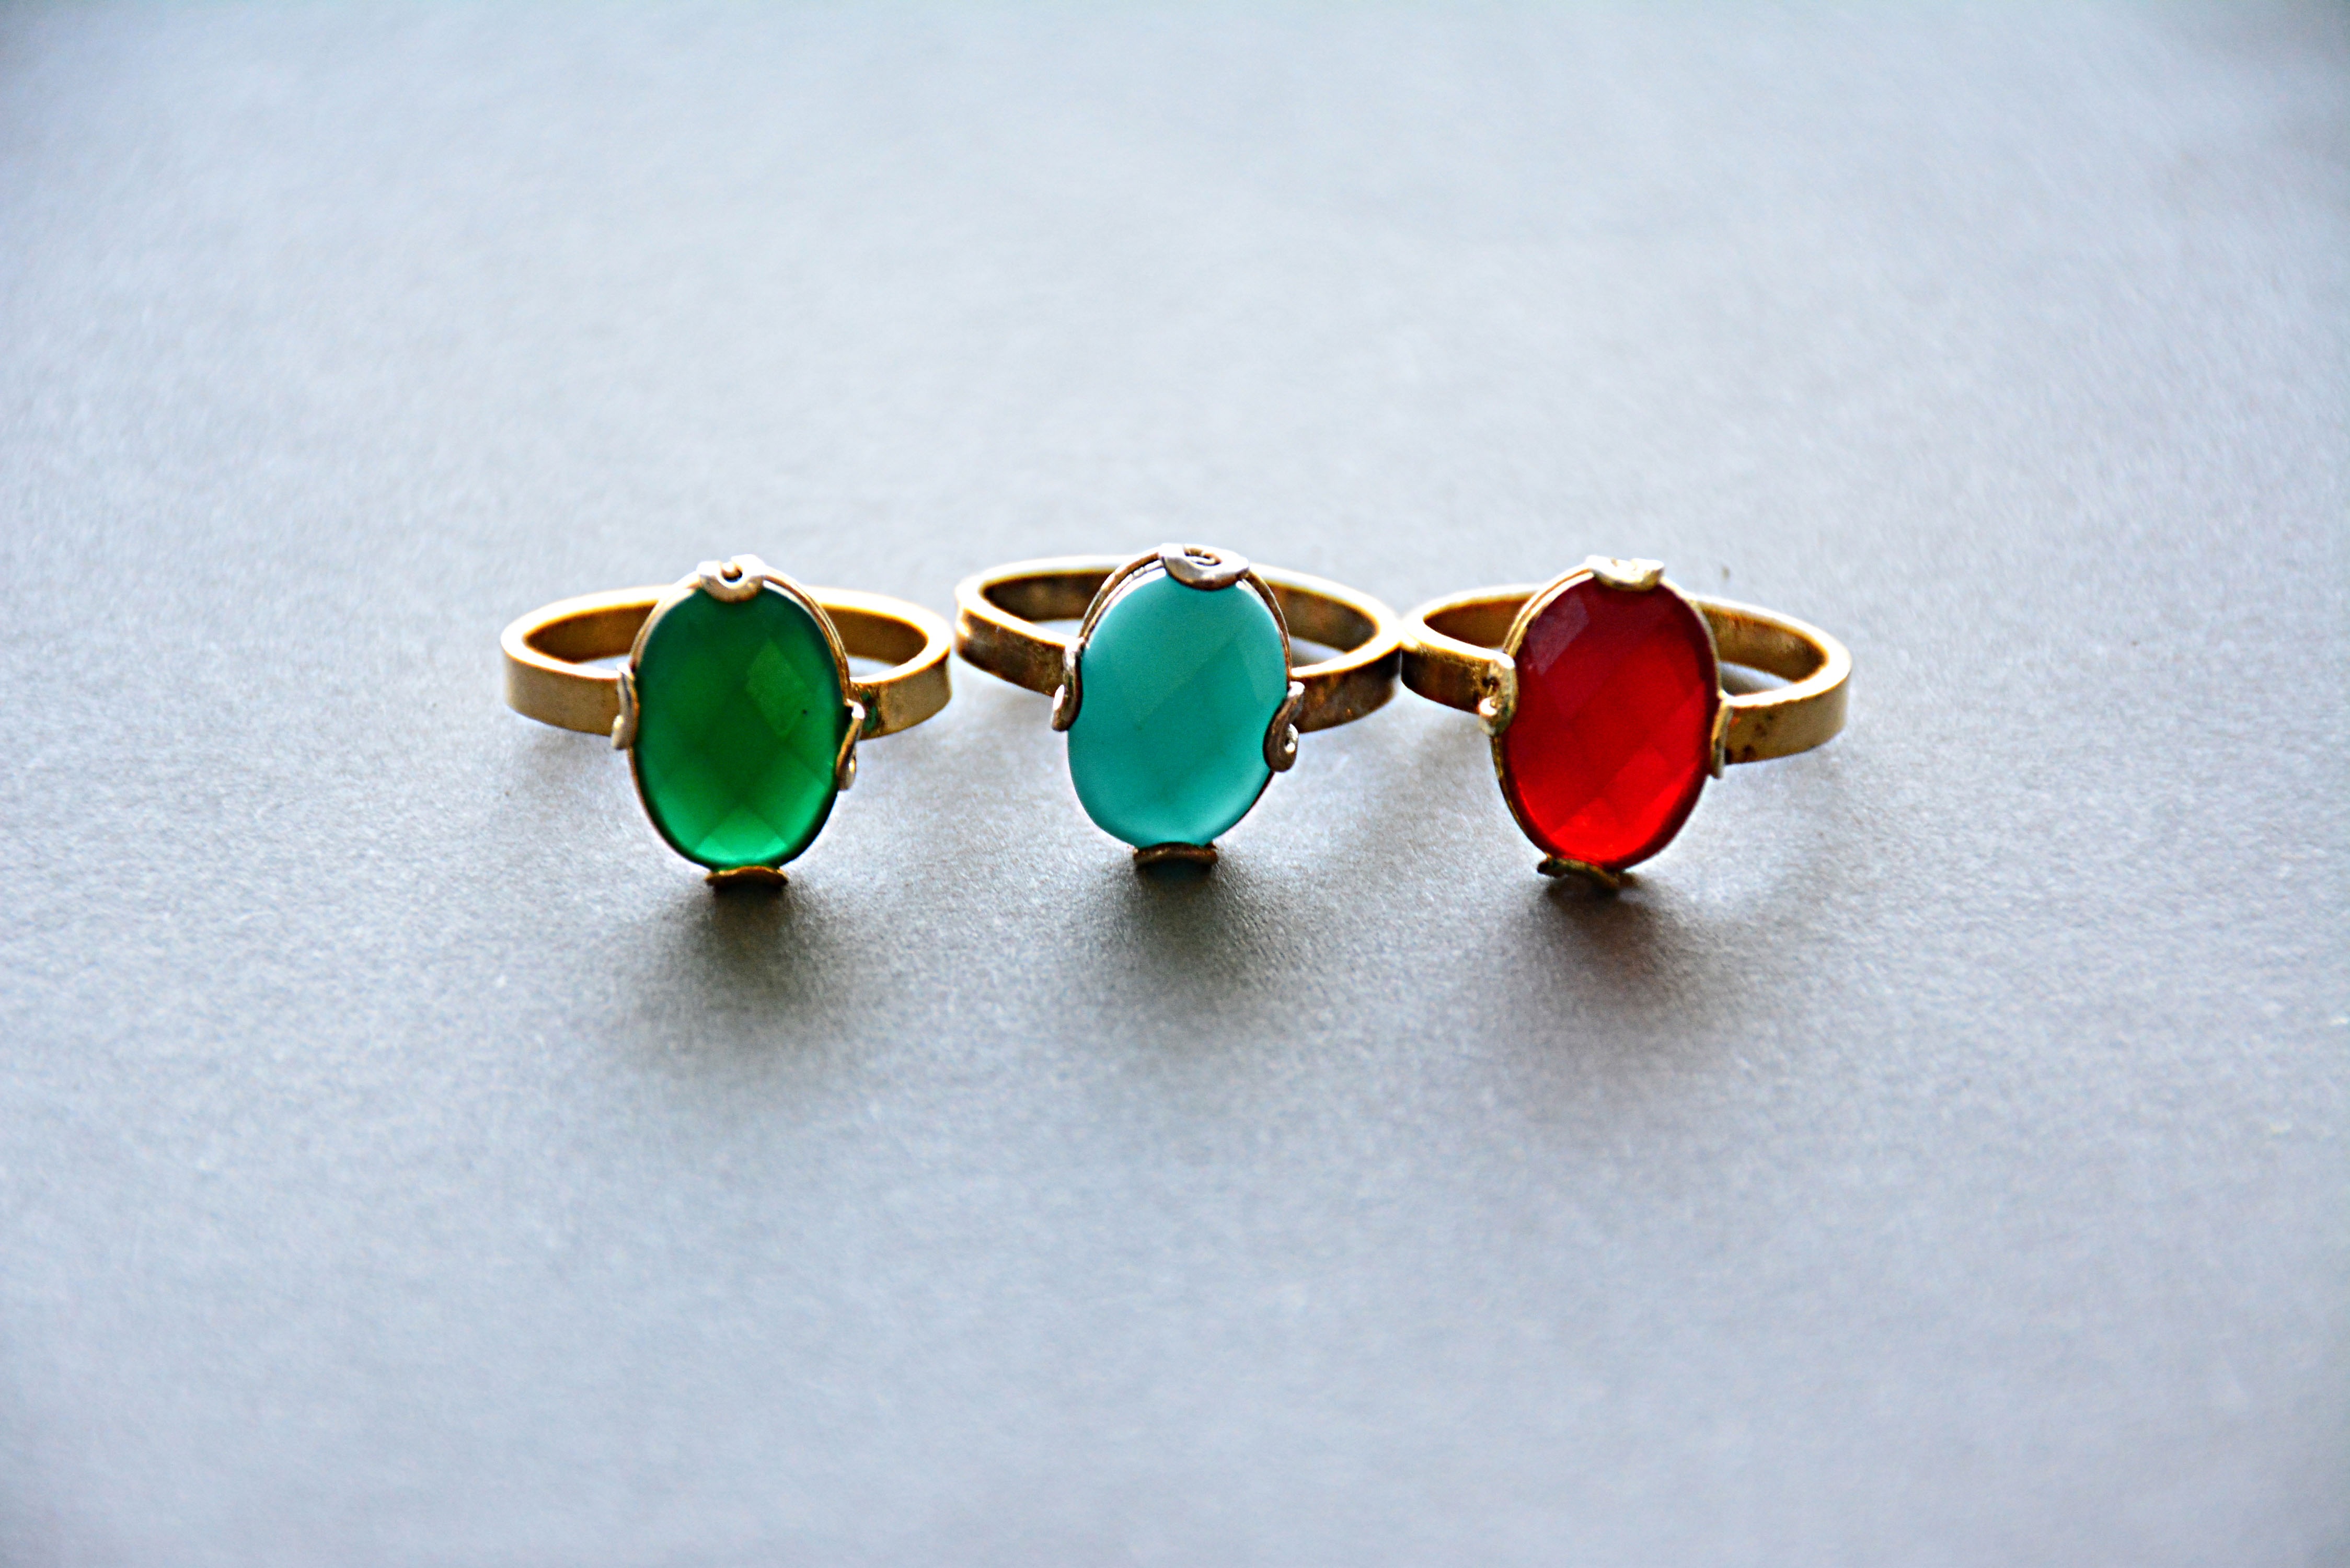
ring, love, fashion, jewelry, jewellery, jewel, earrings, gemstone, fashion accessory, stylish ring